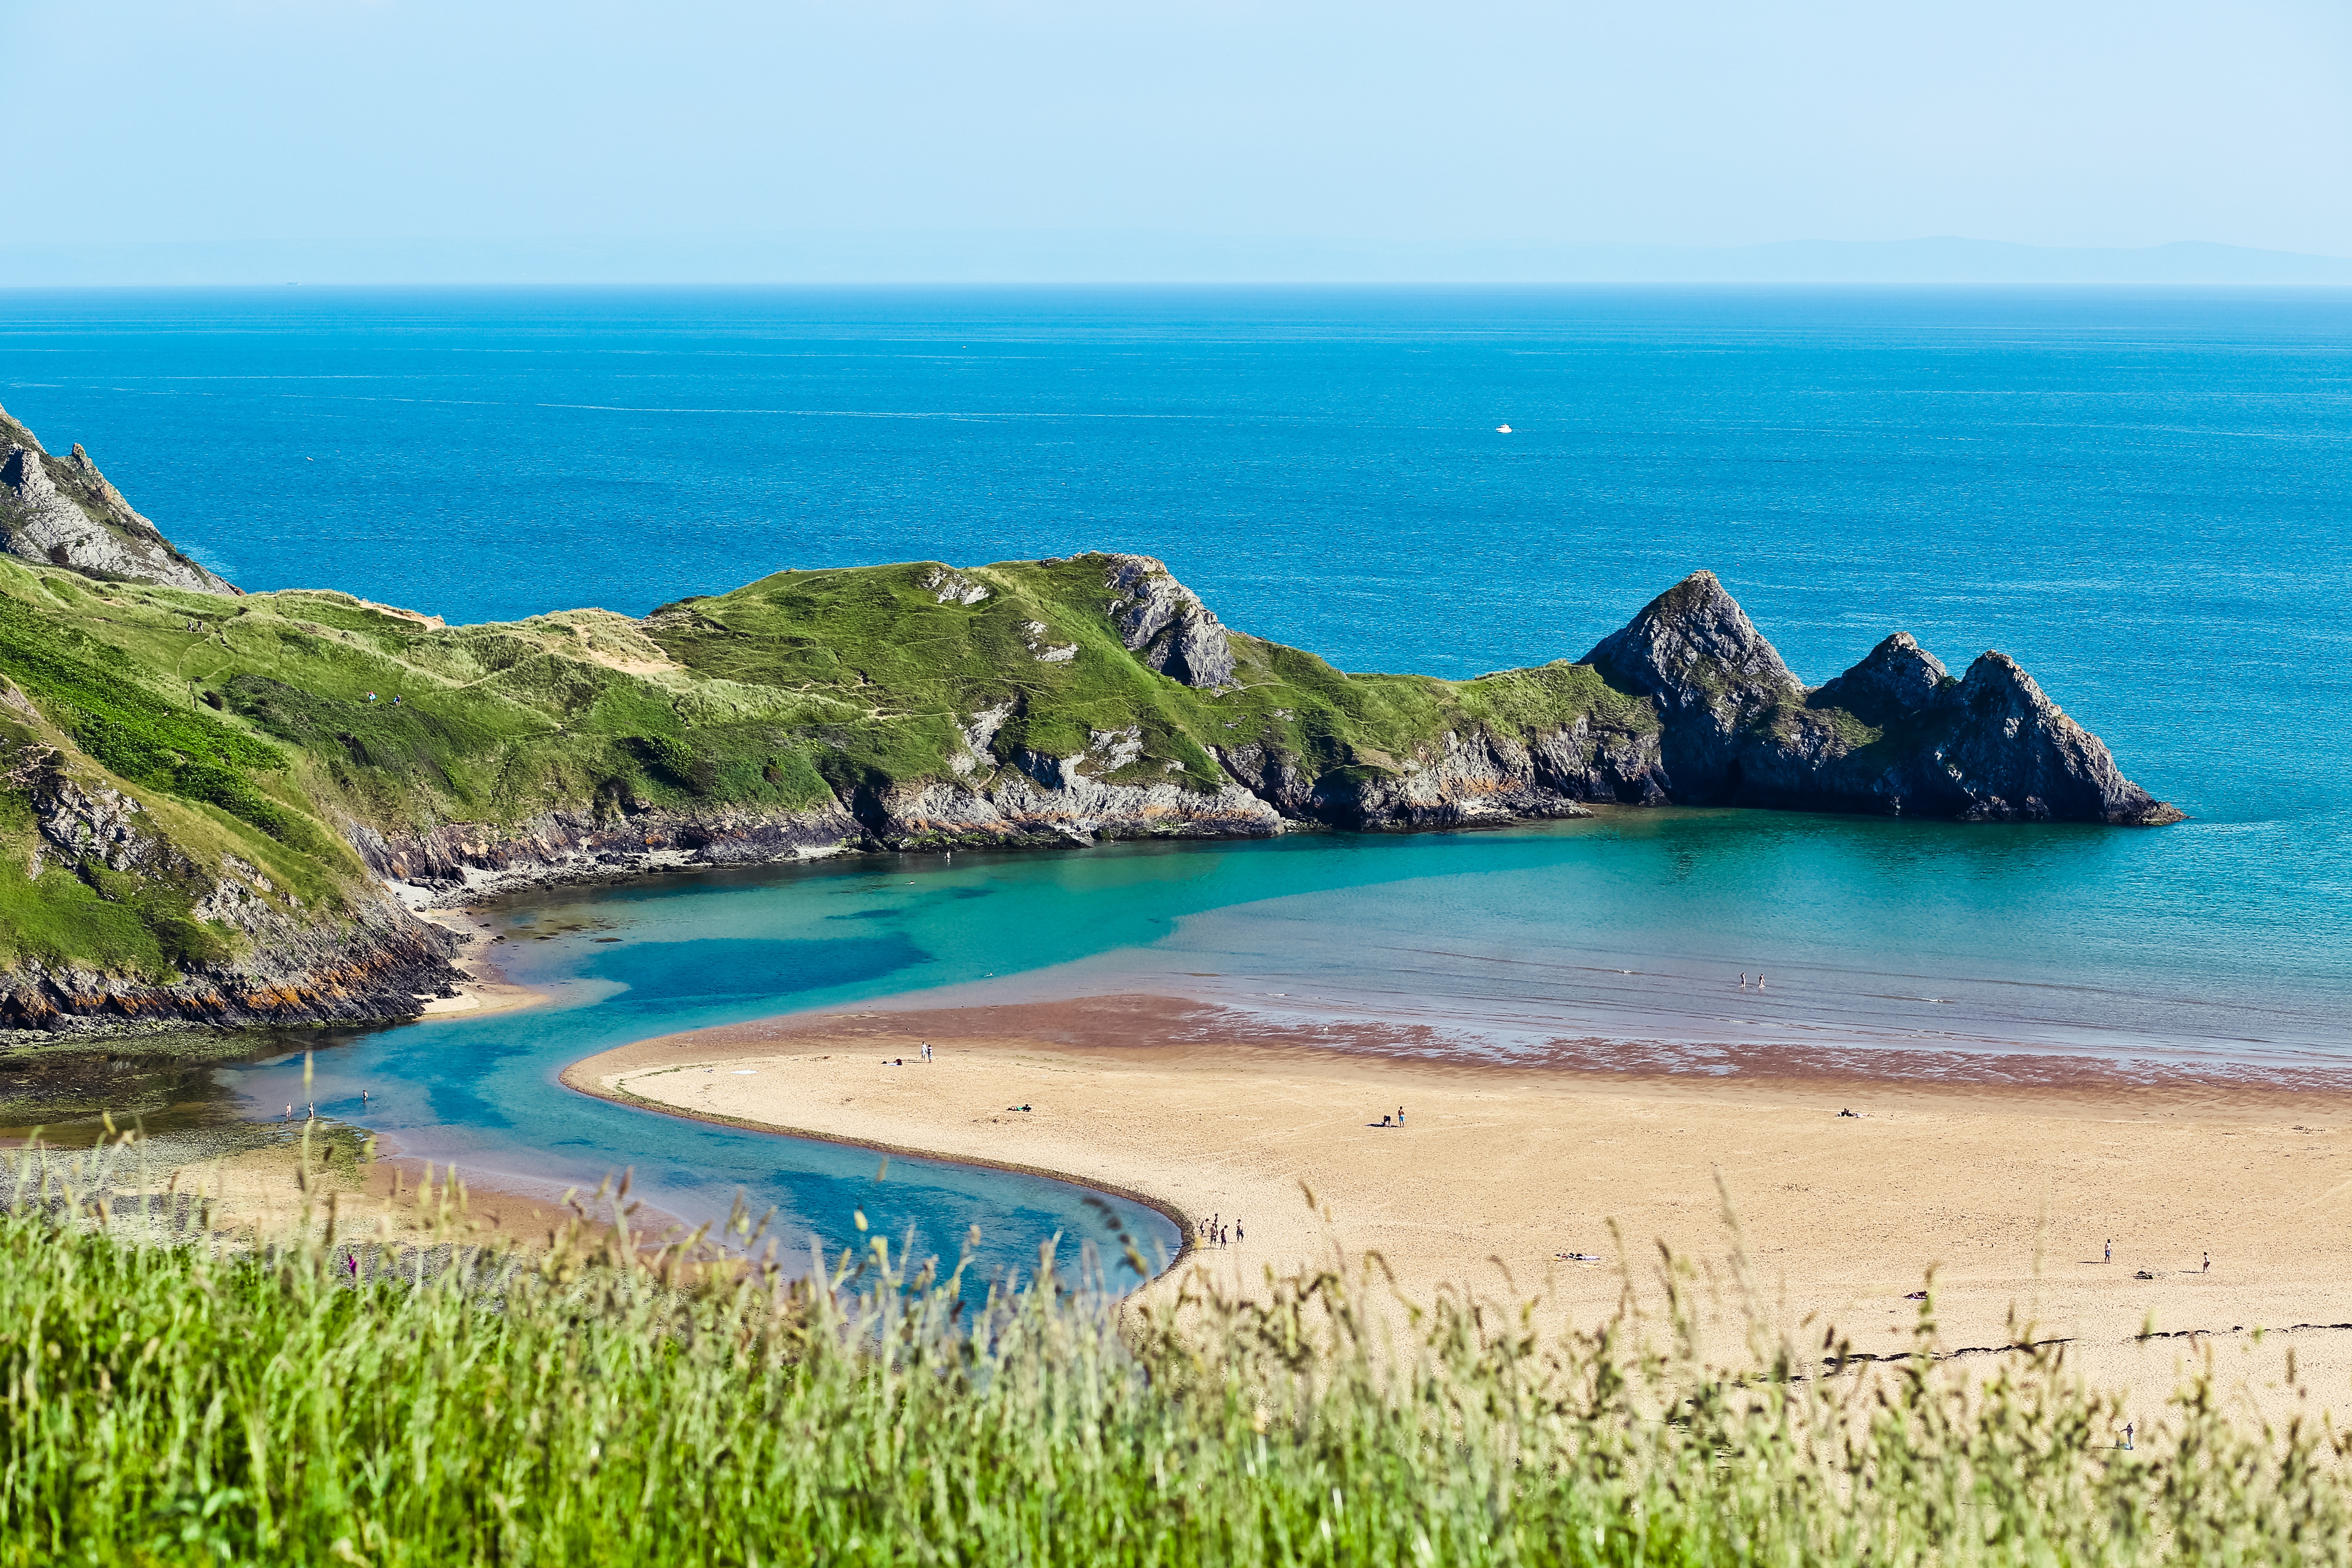
beach, sea, coast, water, ocean, shore, vacation, cliff, cove, lagoon, bay, island, terrain, body of water, headland, archipelago, caribbean, cape, islet, landform, geographical feature, promontory